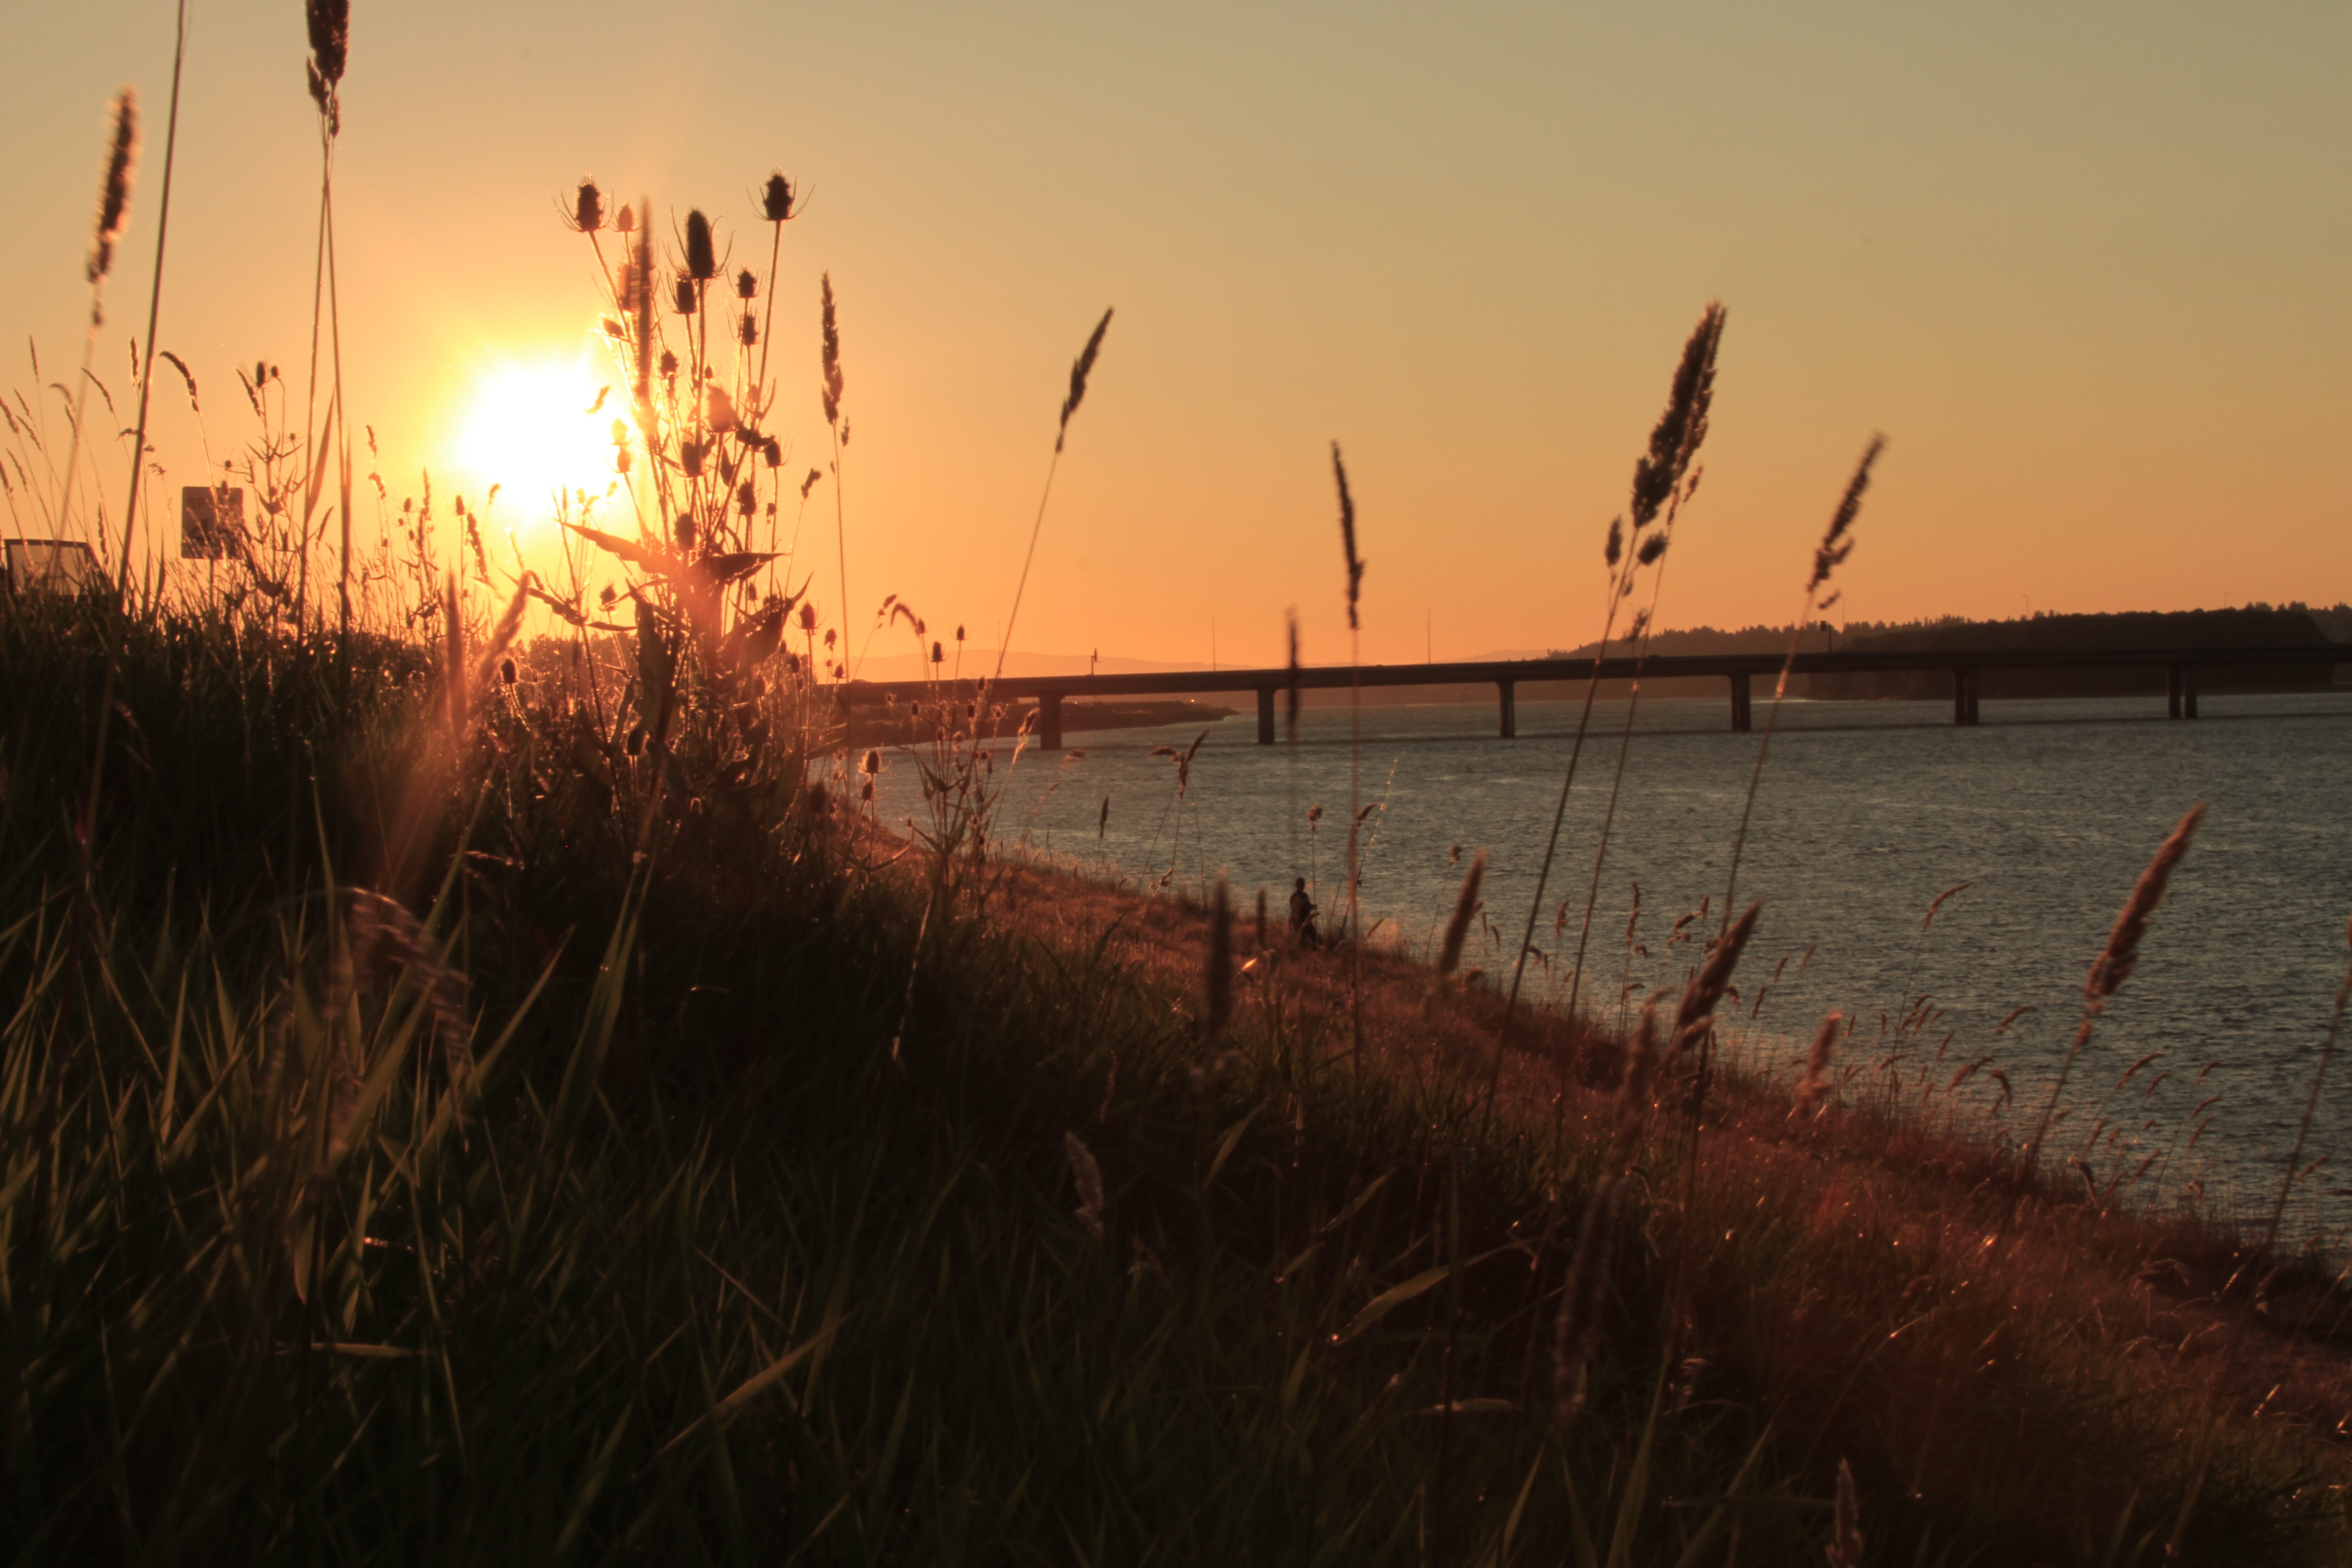
beach, landscape, sea, coast, water, nature, horizon, sky, sun, sunrise, sunset, sunlight, morning, shore, wave, wind, dawn, river, travel, dusk, evening, reflection, scenic, usa, america, waterfront, tourism, oregon, portland